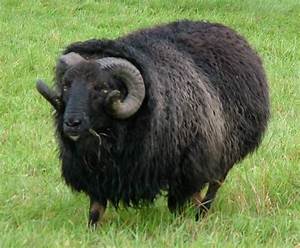
Label: pecora